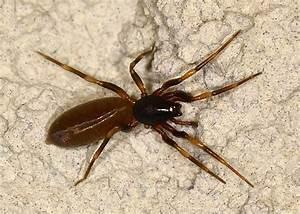
spider